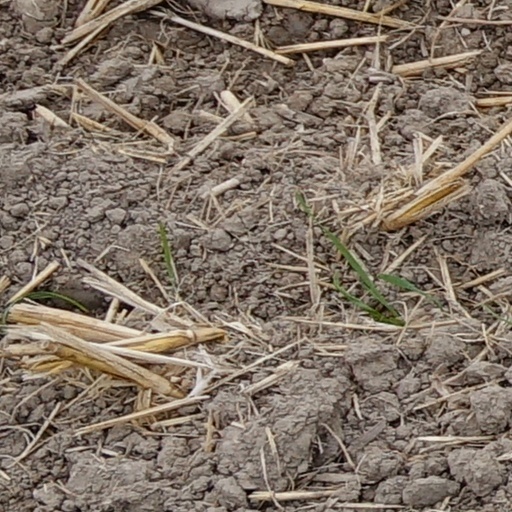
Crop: wheat